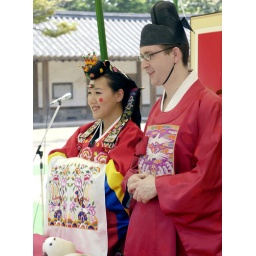
plus funny little poo cake animal in front